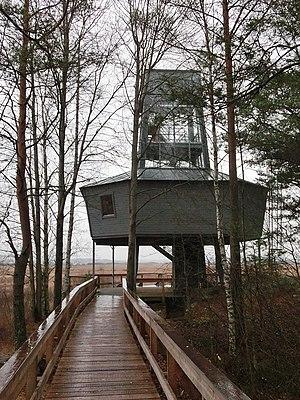
Le parc national de Store Mosse est un parc national situé dans le comté de Jönköping, dans le Småland en Suède. Il fut inauguré en 1982 et couvre 7 682 ha.